Saul Solomon

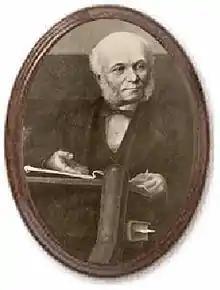
Portrait of Saul Solomon, at his seat in the Cape House of Assembly

Saul Solomon (25 May 1817 – 16 October 1892) was an influential liberal politician of the Cape Colony, a British colony in what is now South Africa. Solomon was an important member of the movement for responsible government and an opponent of Lord Carnarvon's Confederation scheme.